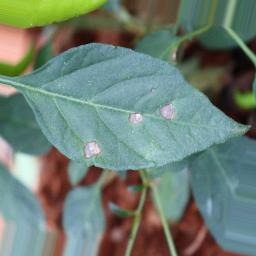
Label: cercospora